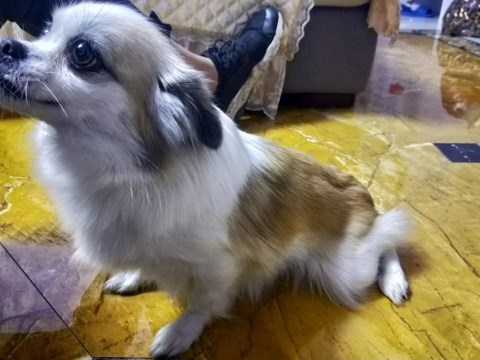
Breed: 806-n000129-papillon